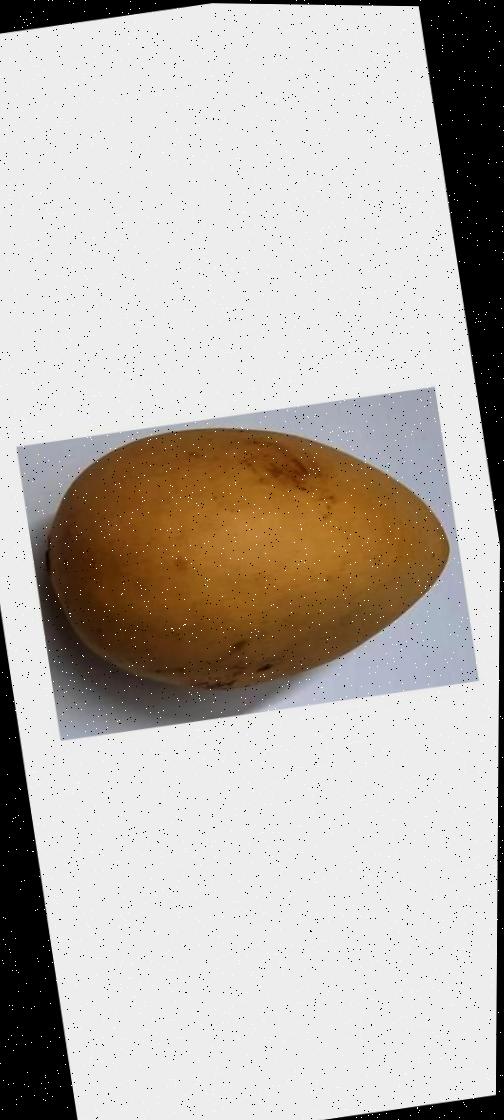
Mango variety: Katimon